Charles Evans Hughes House

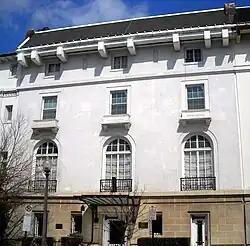

The Charles Evans Hughes House is a historic house at 2223 R Street, NW in the Sheridan-Kalorama neighborhood of Washington, D.C. Built in 1907, it was from 1930 to 1948 the home of Charles Evans Hughes (1862–1948), a prominent Republican politician and from 1930 to 1941 the Chief Justice of the United States. It was declared a National Historic Landmark in 1972 and is a contributing property to the Sheridan-Kalorama Historic District. It presently serves as the official residence of the Ambassador of Myanmar to the United States.